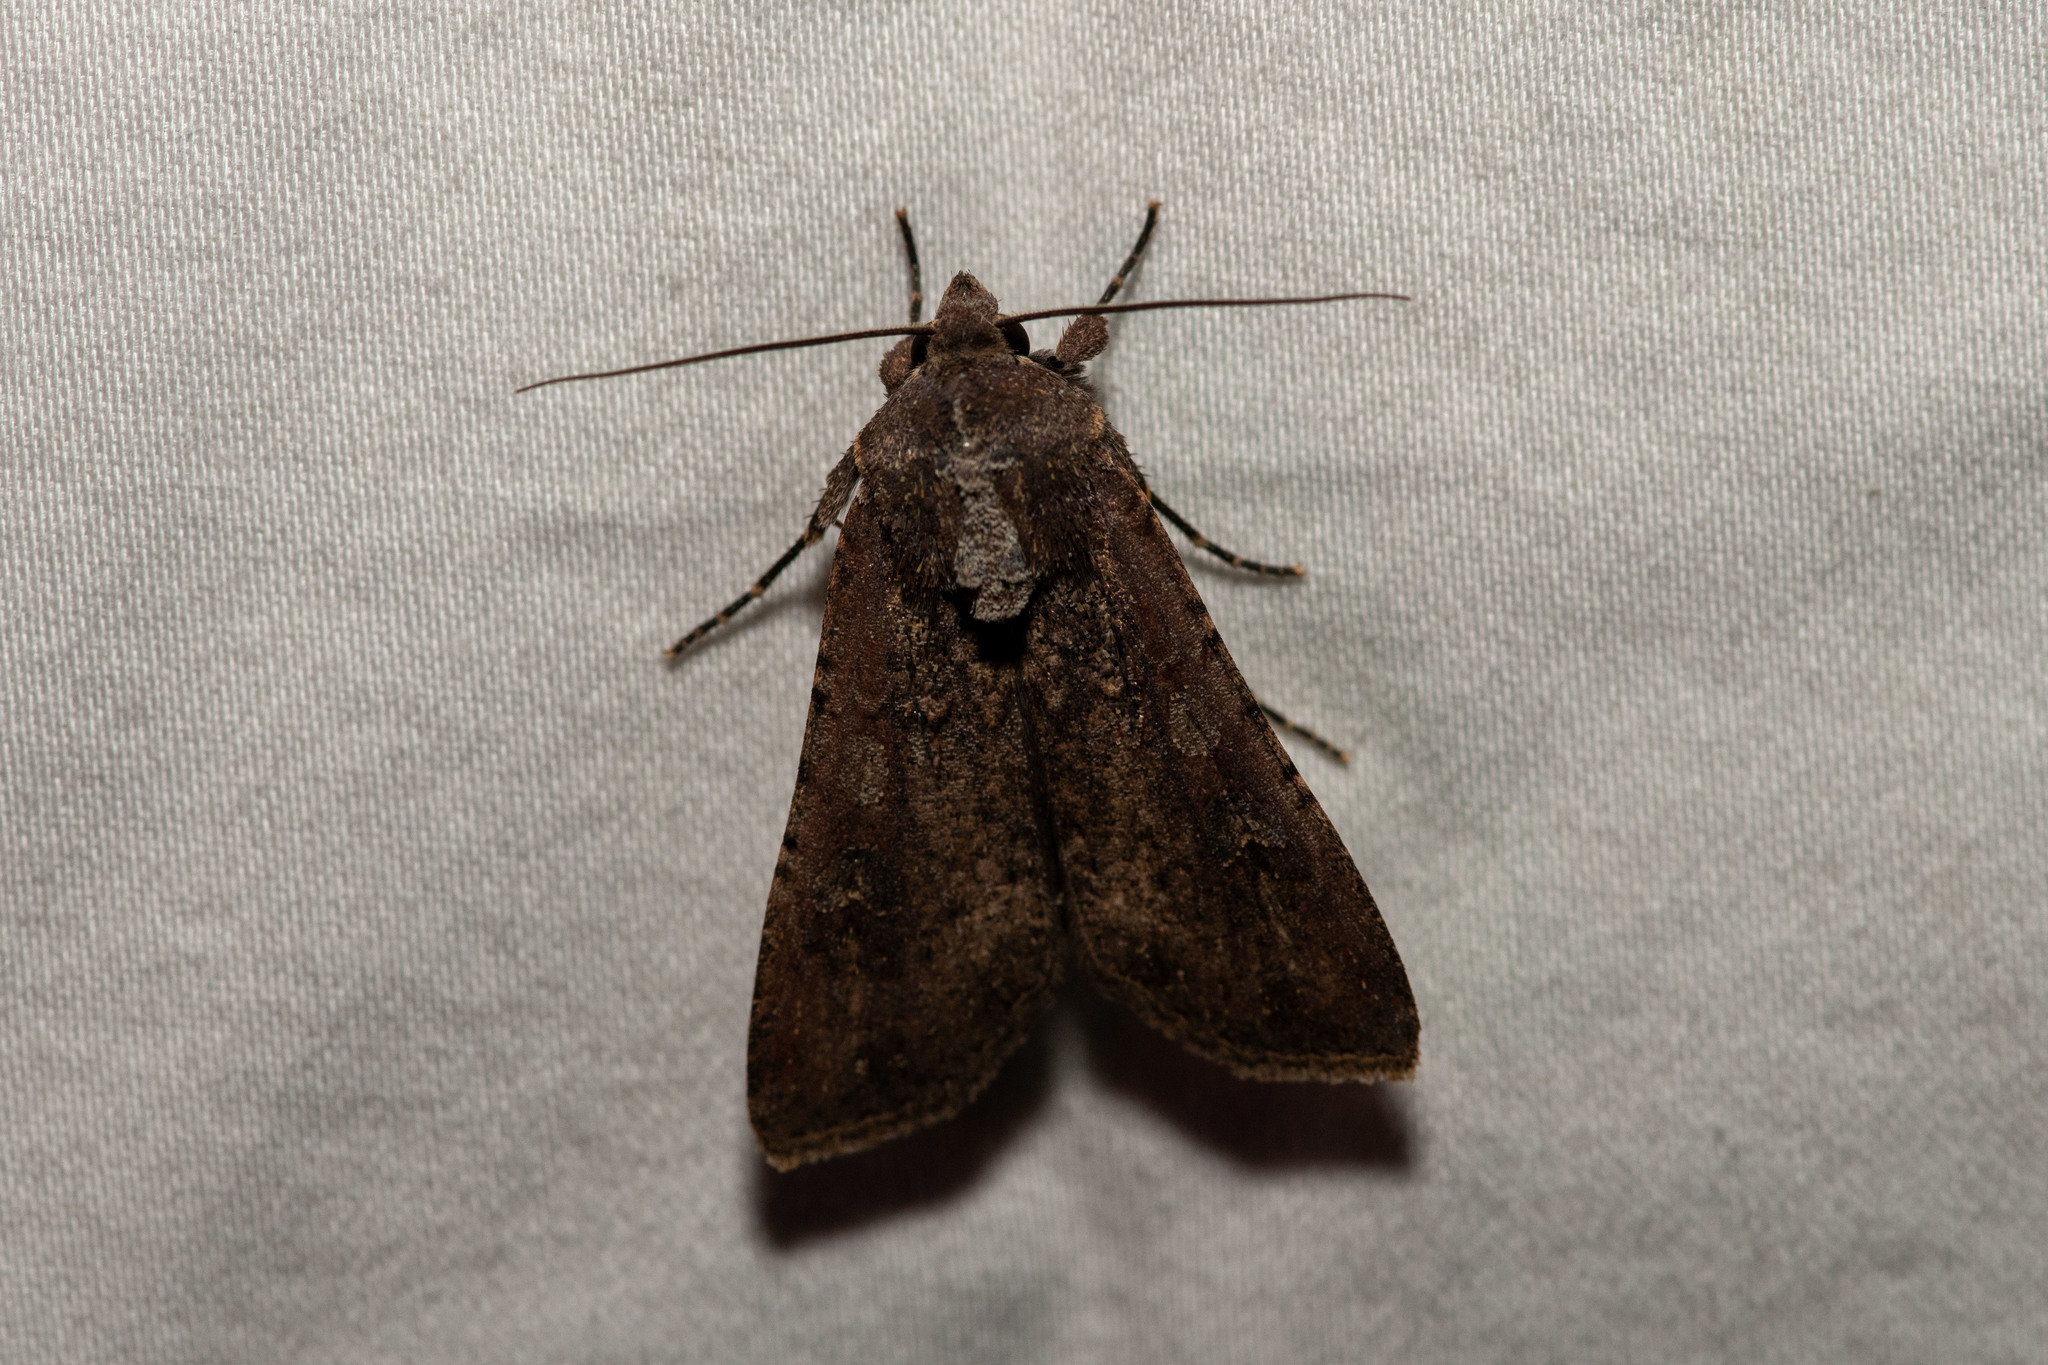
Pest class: cutworms